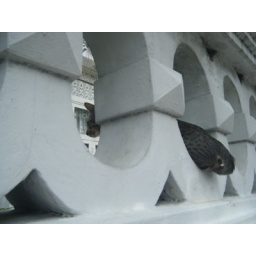
Cat sitting in the wall around Sararom Royal Park